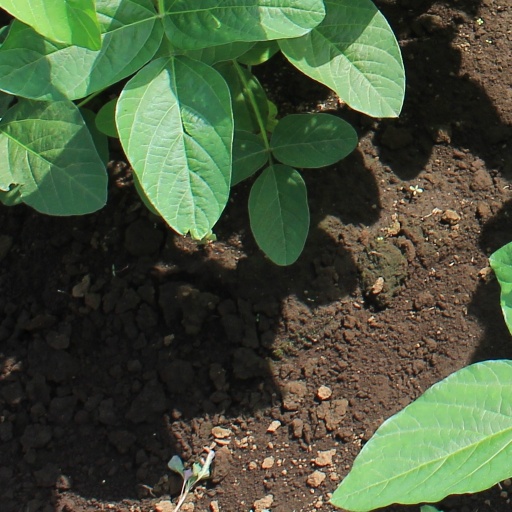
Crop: soybean